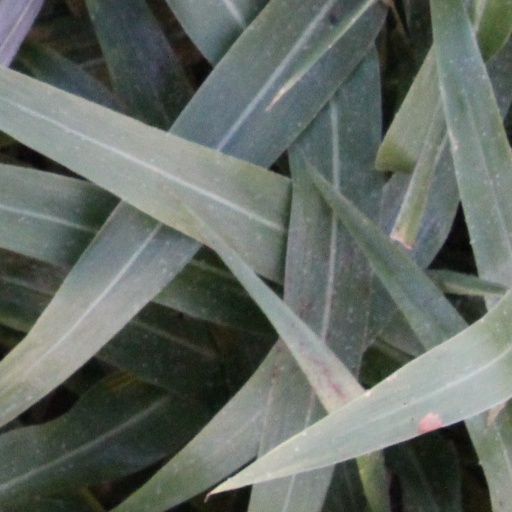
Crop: sorghum